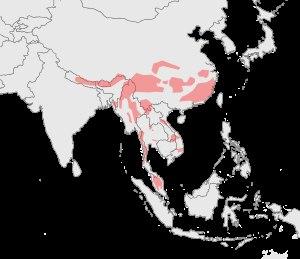
La Panthère nébuleuse ou Panthère longibande ou Léopard nébuleux est une espèce de félin de taille moyenne, avec des pattes courtes et une très longue queue. Le pelage est fauve distinctement marqué de larges taches rectangulaires aux rebords sombres évoquant des nuages, ce qui est à l'origine de son nom. Il s'agit du félin actuel qui a les canines les plus longues proportionnellement à sa taille.